Diamanten

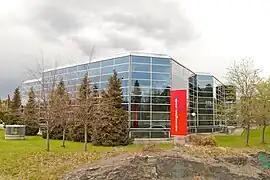
"Diamanten" May 6th, 2010

Diamanten ("The Diamond") or Oksenøyveien 3 is an office building located at Fornebu in Bærum, Norway. It was built in 1985 as the head office of the airline Braathens SAFE, and later became the head office of SAS Braathens before the merger with Scandinavian Airlines. As of April 1, 2010, it has been the head office of Norwegian Air Shuttle.